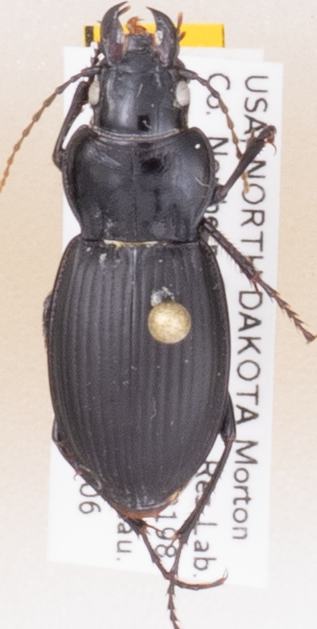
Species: Cyclotrachelus torvus
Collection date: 2019-08-06
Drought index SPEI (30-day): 0.362
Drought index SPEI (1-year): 1.13
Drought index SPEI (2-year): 1.082